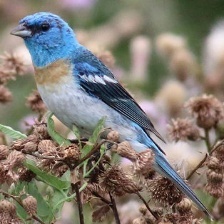
Species: LAZULI BUNTING
Scientific name: PASSERINA AMOENA
ImageNet parent category: indigo_bunting